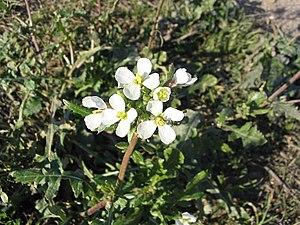
Diplotaxis erucoides (Diplotaxis fausse roquette) Photo prise à Thuir en février 2005 Jean Tosti 2005
Le Diplotaxis fausse roquette, appelé aussi Roquette blanche ou Fausse roquette, est une plante appartenant à la famille des Brassicacées. Surtout répandue en Méditerranée occidentale où elle tapisse le sol de ses fleurs blanches, cette adventice des cultures présente la particularité de fleurir abondamment en hiver. La comparaison avec la roquette, outre le fait qu'il s'agisse de deux brassicacées assez proches, est liée à la forme des feuilles pennatilobées.